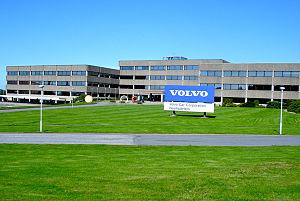
Volvo Cars est un constructeur suédois d'automobiles. Fondé en 1927, le siège social de la marque se trouve à Göteborg, en Suède.